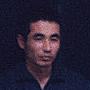
Age: 25